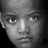
Emotion: sad